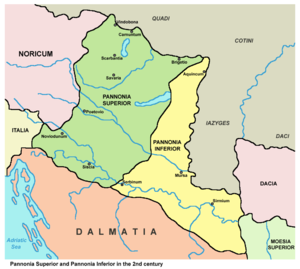
Servitium est une ancienne agglomération romaine dans la province de Pannonie. Elle était située à l'emplacement de l'actuelle Gradiška au Nord de la Bosnie-Herzégovine.
La Legio V Iovia fut une légion de l’armée romaine, créée par Dioclétien au cours de l’Antiquité tardive pour la protection de la province de Pannonie seconde.
La Pannonie supérieure est une ancienne province romaine incluse dans la Pannonie, divisée en deux par l'empereur Trajan vers 105 ap. J.-C. :
Dans le christianisme ancien du IVᵉ siècle, on distingue quatre conciles de Sirmium et quatre symboles de Sirmium du nom de la ville impériale de Sirmium en Pannonie. Ces différentes réunions et professions de foi ont pris place sous le règne de Constance II, durant la crise arienne qui divisait le christianisme et marquent l'apogée de l'arianisme.
La Legio VI Herculia fut une légion de l’armée romaine, créée par Dioclétien au cours de l’Antiquité tardive pour la protection de la province de Pannonie seconde.
La Pannonie inférieure est une ancienne province romaine incluse dans la Pannonie, divisée en deux par l'empereur Trajan vers 105 ap. J.-C. :